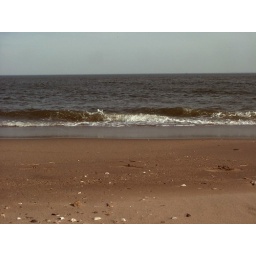
I let my heels sink in the sand